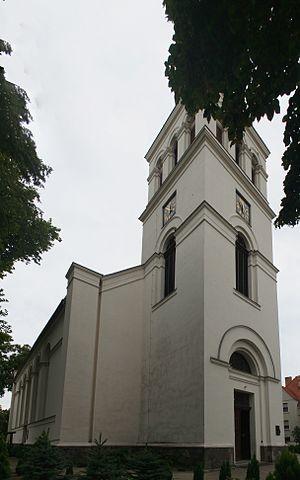
Międzychód est une ville de la voïvodie de Grande-Pologne et du powiat de Międzychód.